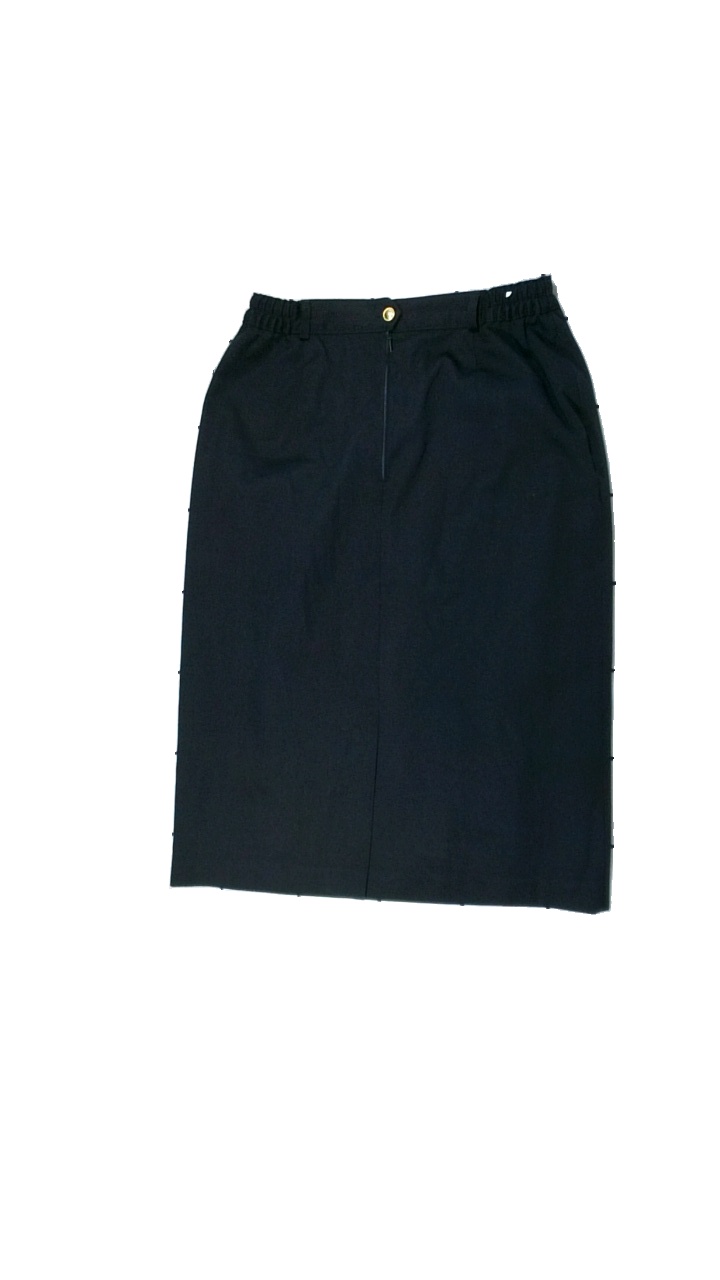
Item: Skirt (Ladies)
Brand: Missing
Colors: Black
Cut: None
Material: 63% polyester, 37% cotton
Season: Summer
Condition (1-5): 2
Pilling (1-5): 2
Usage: Export
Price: <50